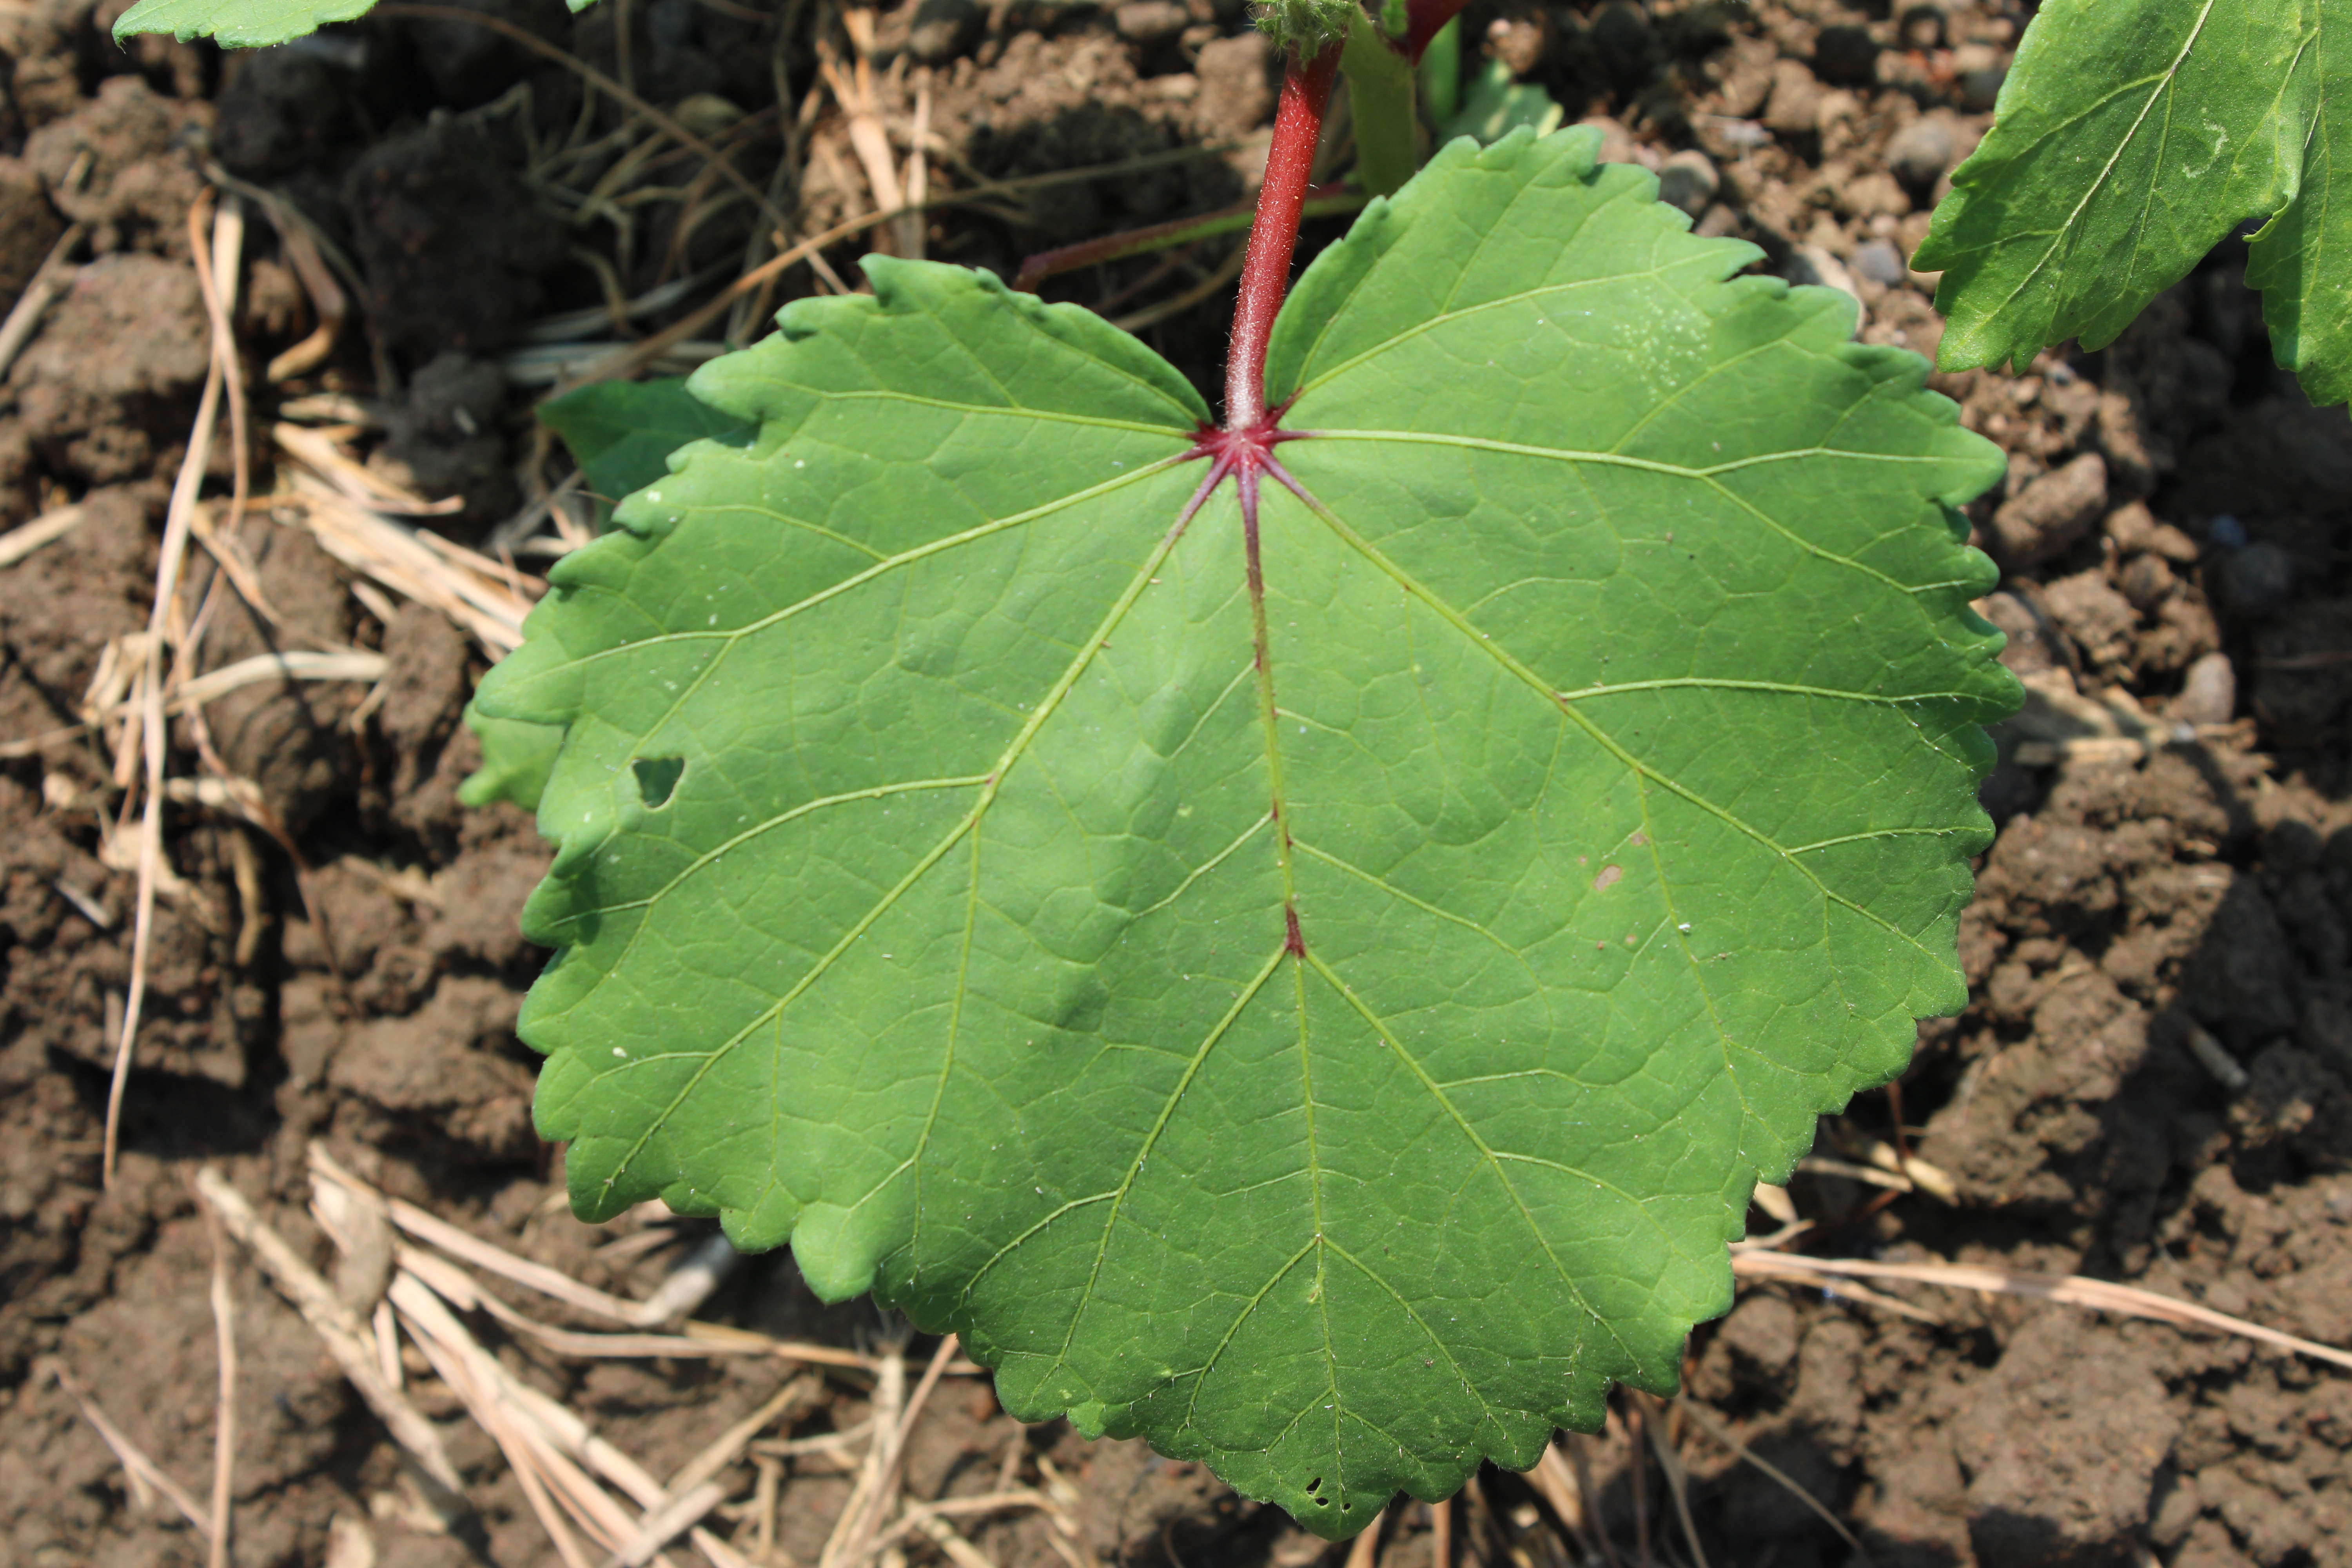
Label: Alternaria Leaf Spot